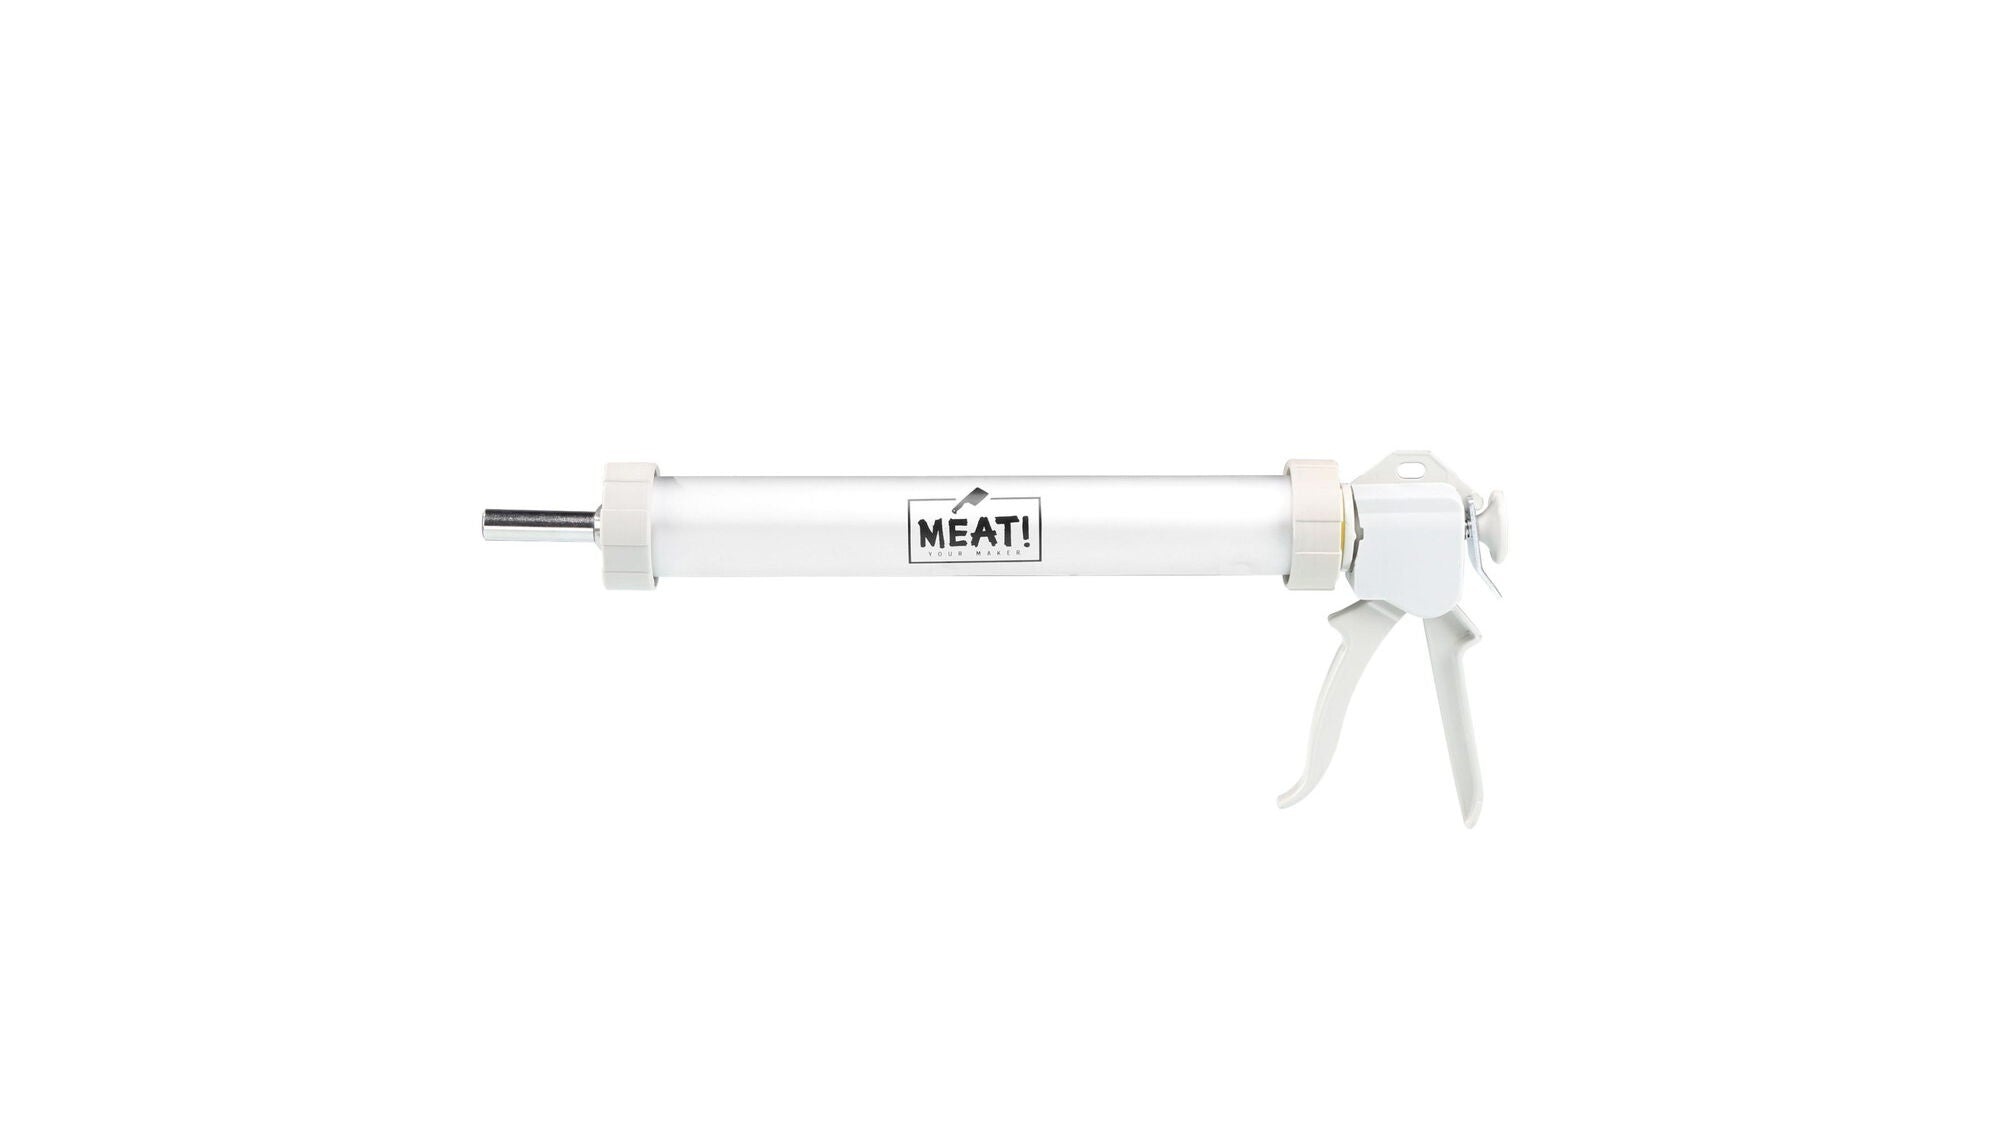
1.5 LB Jerky Gun Kit
Create the most delicious jerky out of all the meat you process using our Jerky Gun Kit. It includes 3/16" x 1-3/16" and 1/2" snack stick diameters. The gun will hold up to 1.5lbs of your favorite meat, and the kit also includes a cleaning brush for easy cleaning. FEATURES 1.5 LB CAPACITY ALUMINUM CONSTRUCTION INCLUDES TEMPERATURE RANGE INCLUDES NOZZELS FOR SNACK STICKS, SAUSAGE, AND A DOUBLE JERKY NOZZEL INCLUDES CLEANING BRUSH Instructions
Brand: Meat Your Maker
Category: Home & Garden > Kitchen & Dining > Kitchen Tools & Utensils > Jerky Guns